MasterChef Ireland

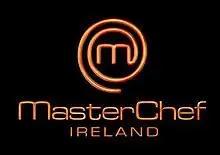

MasterChef Ireland is an RTÉ television cooking game show based on the international format created by Franc Roddam.